Marriage Records

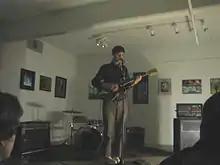
Co-founder Adrian Orange, who has released albums on the label as Thanksgiving, Adrian Orange & Her Band, AOK, and A.O.

Marriage Records was co-founded in Portland, Oregon in 2001 by musical collaborators Adrian Orange and Curtis Knapp, with Knapp as "Chief" of the label. Musician and producer Eric Erickson joined as counsel.